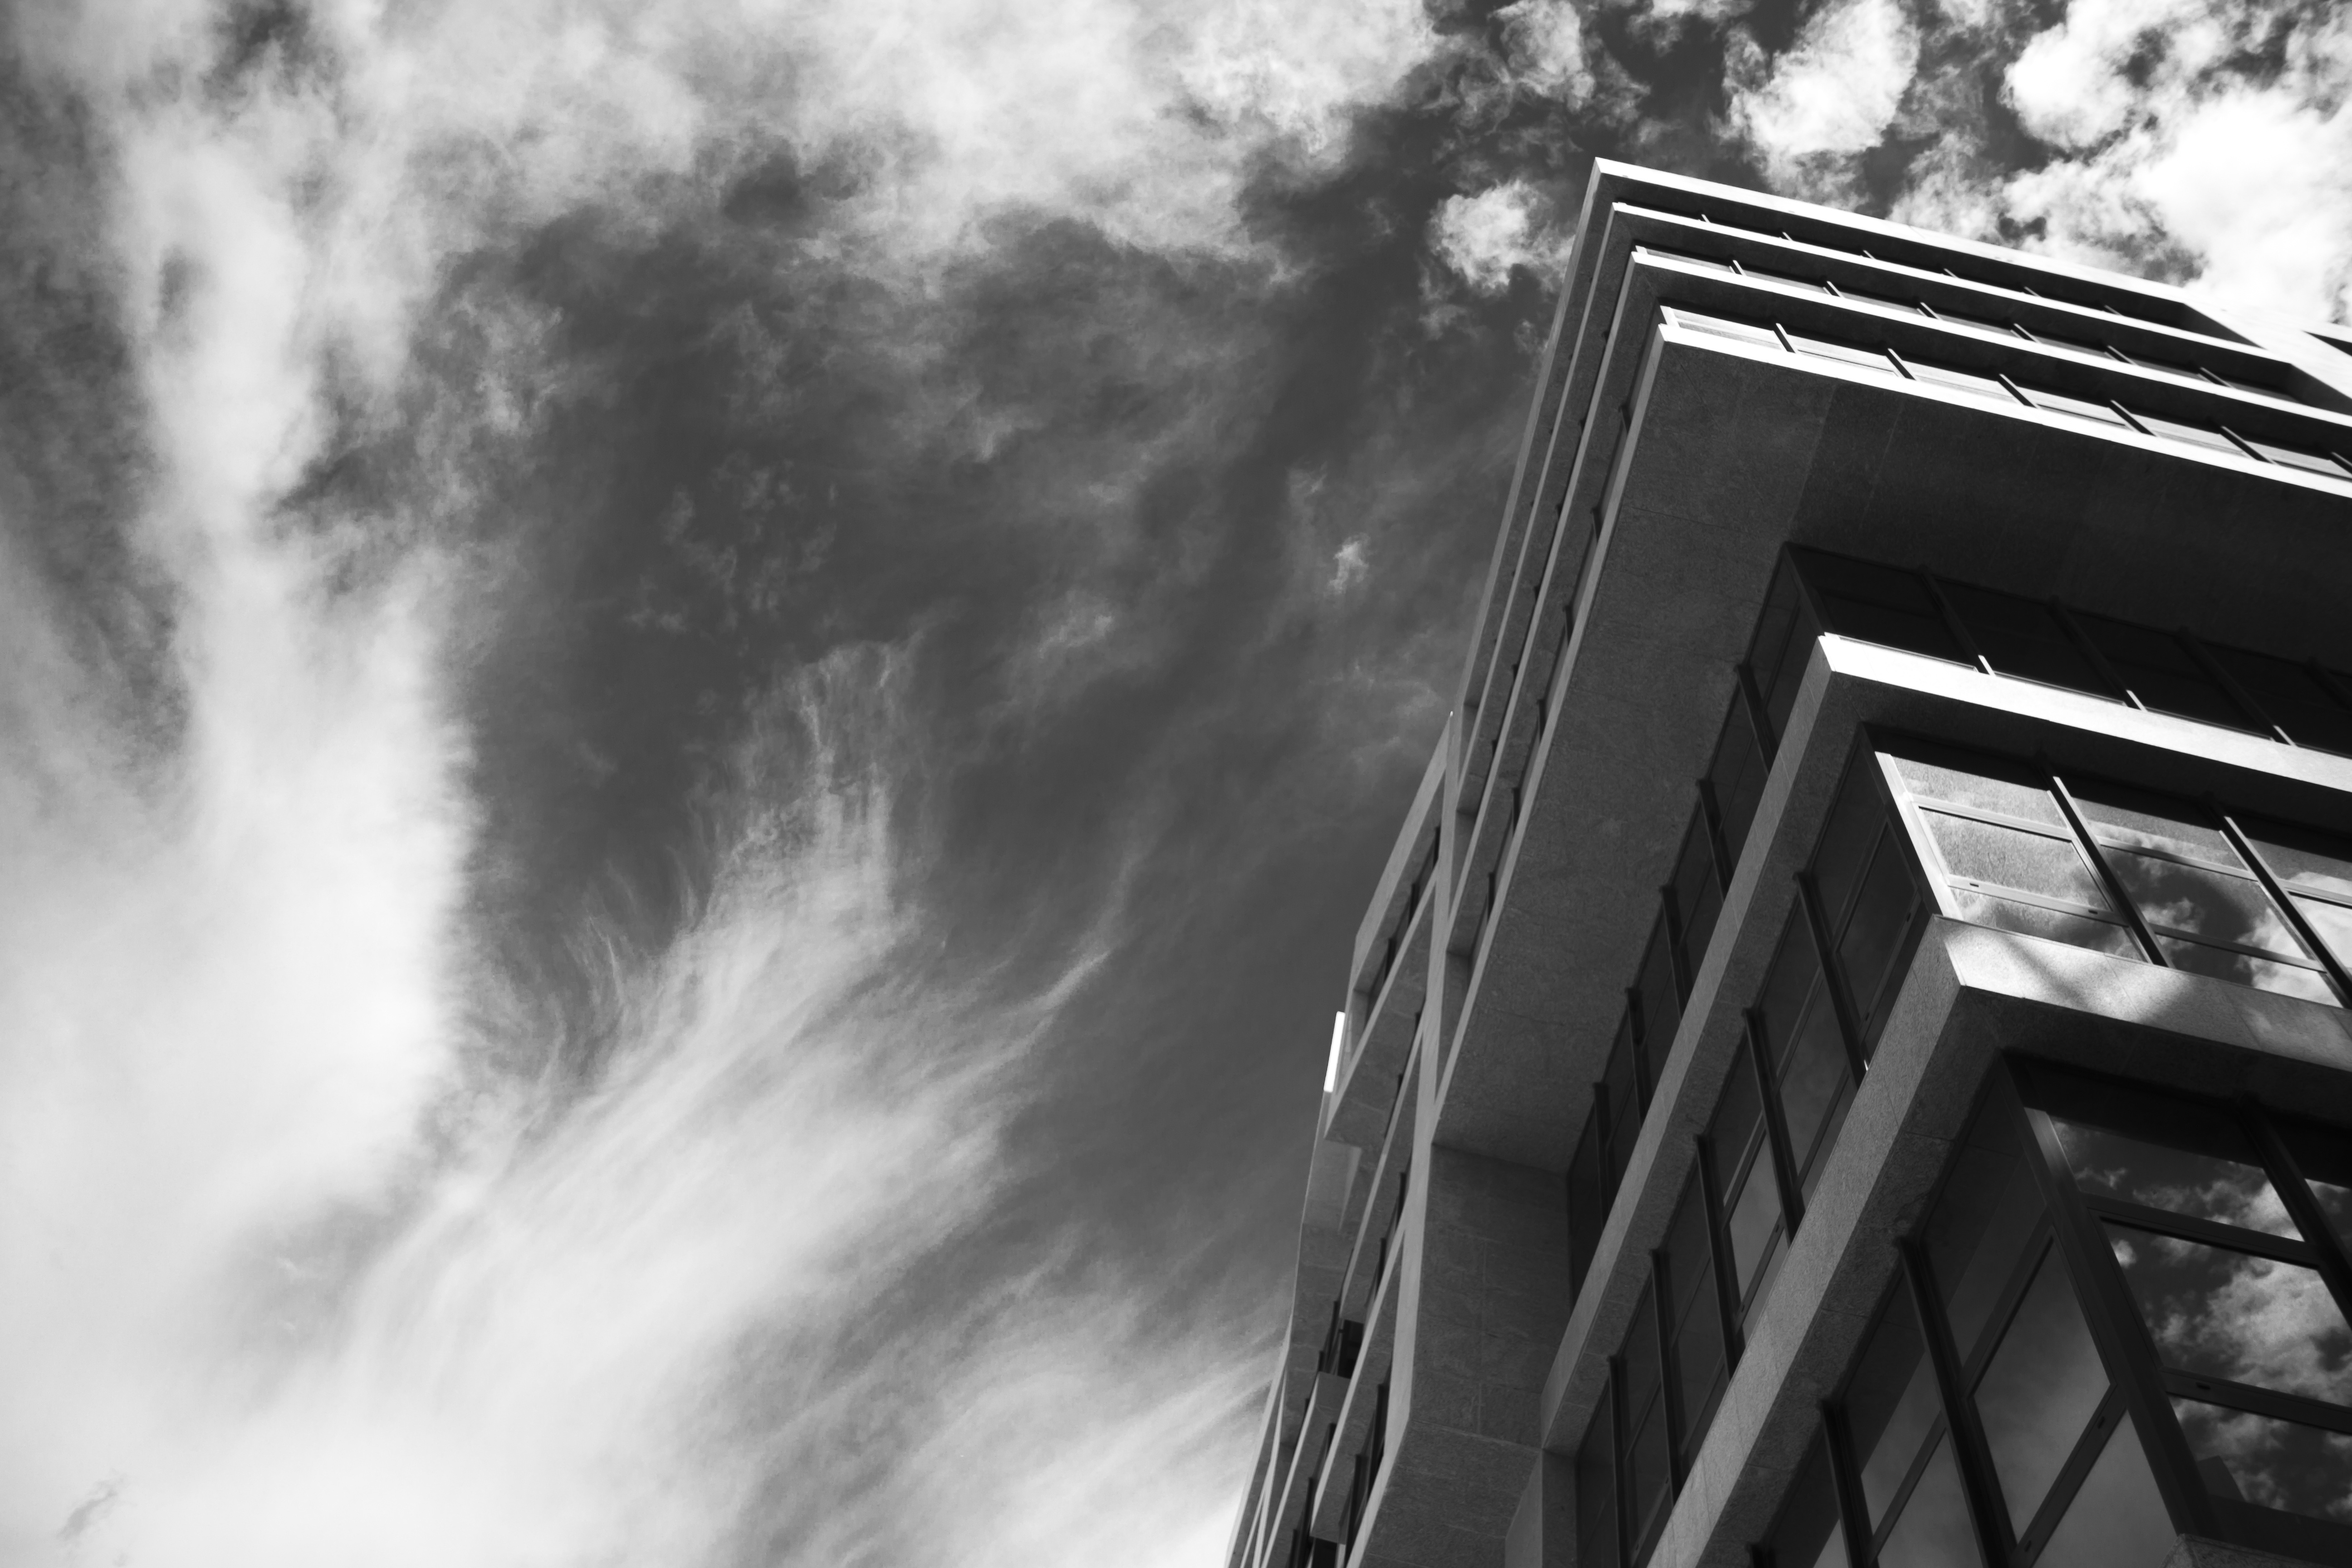
light, cloud, black and white, sky, white, photography, sunlight, building, city, darkness, black, monochrome, clouds, monochrome photography, atmospheric phenomenon, atmosphere of earth